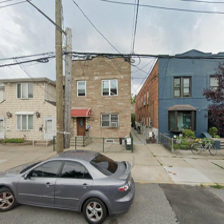
Label: streetView